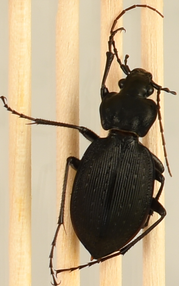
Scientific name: Carabus goryi
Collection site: Great Smoky Mountains National Park NEON (GRSM), plot GRSM_012